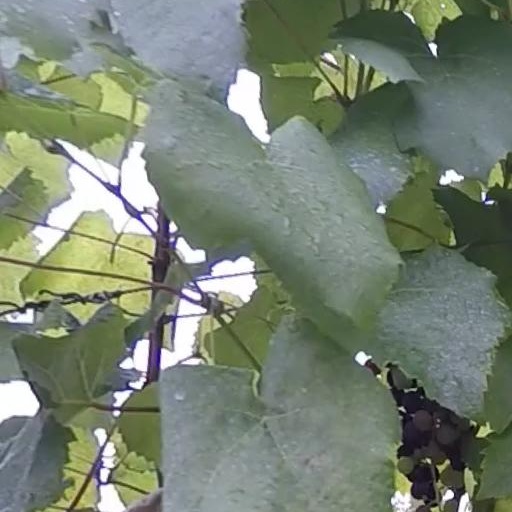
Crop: grape